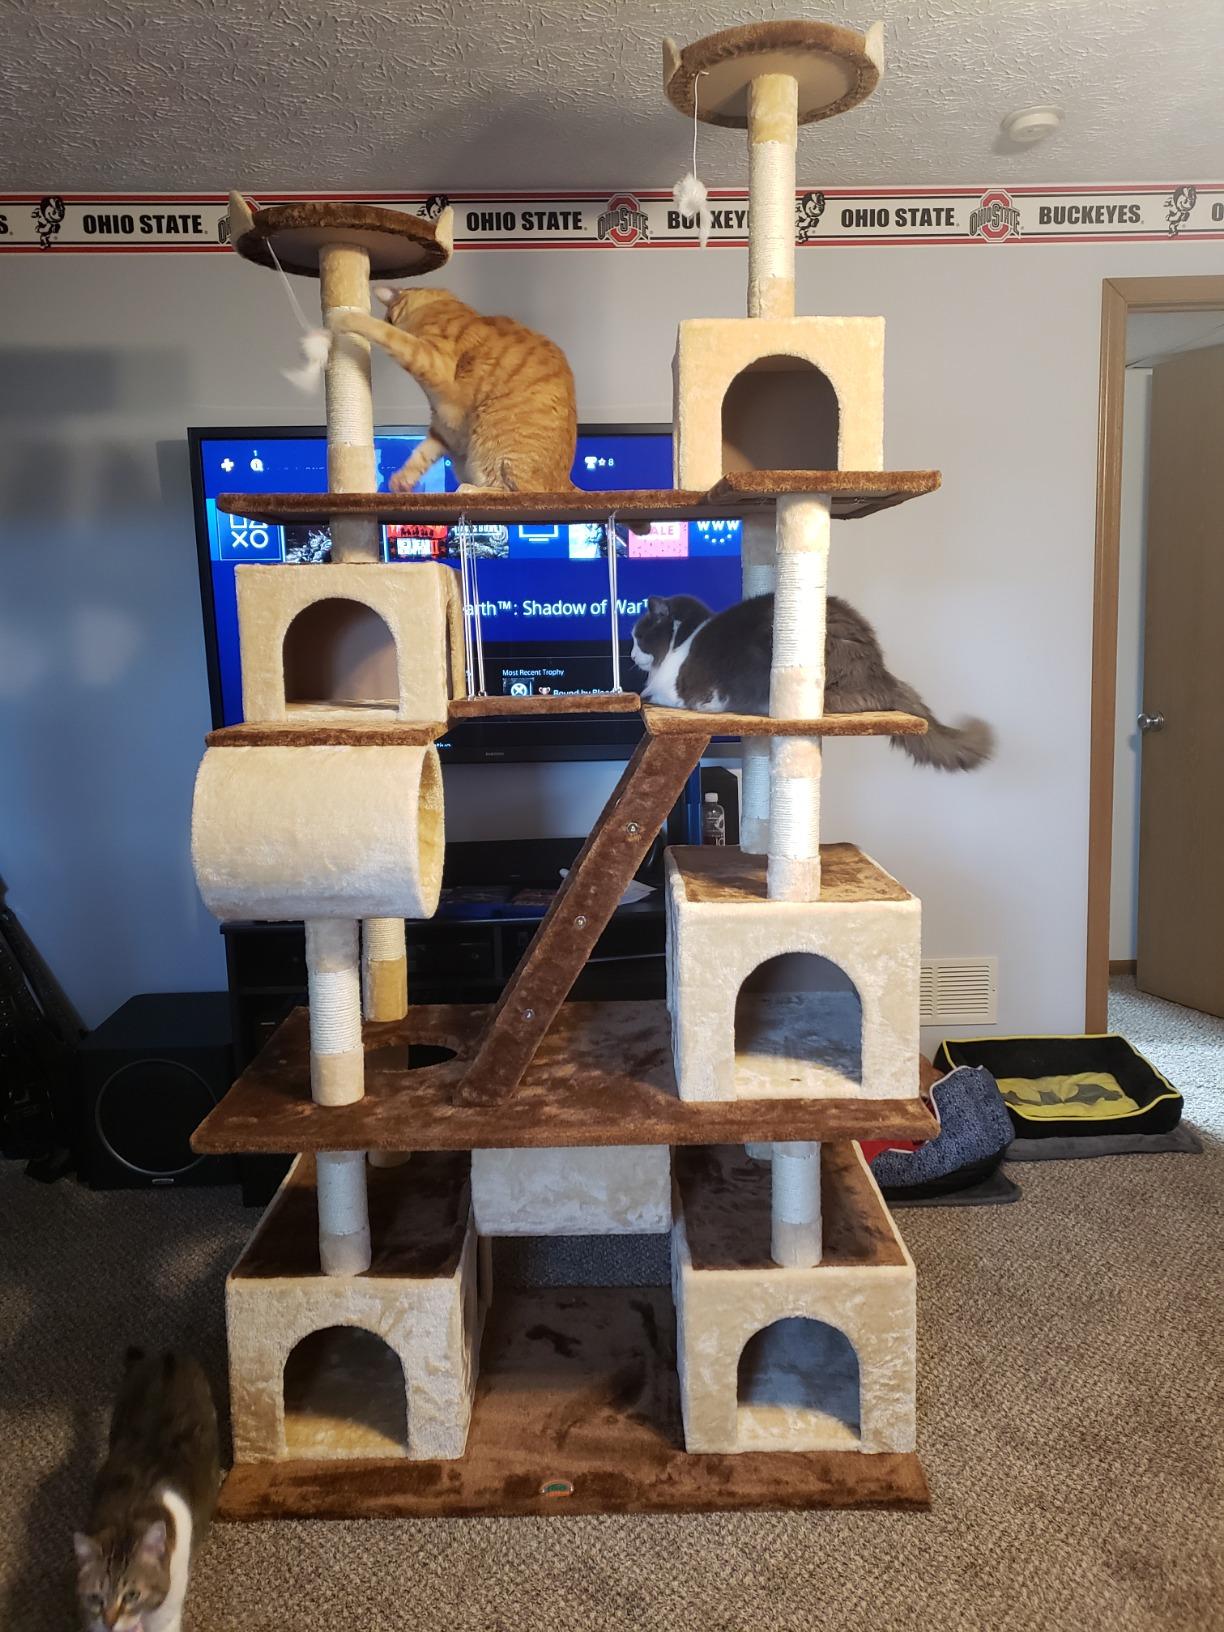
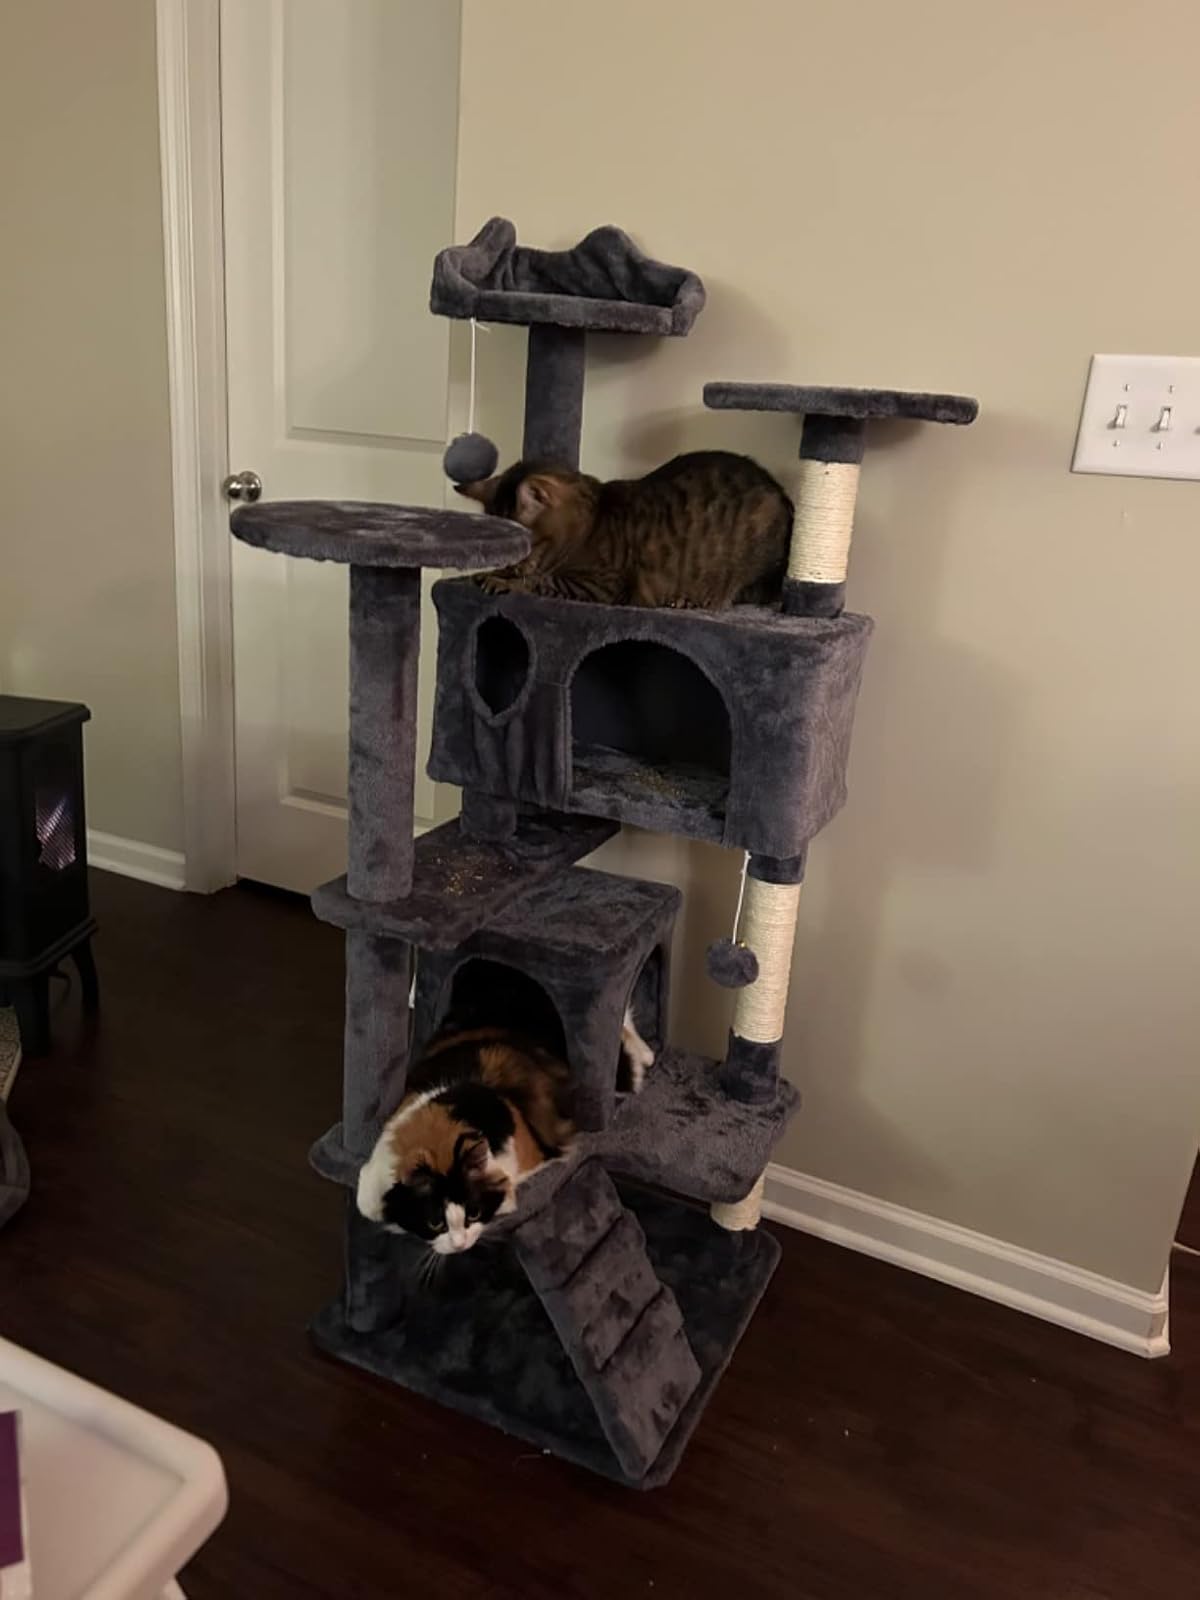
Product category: items_cat tree
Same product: no